Zaida Cantera

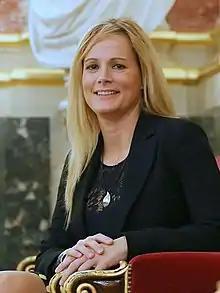
2016

Zaida Cantera de Castro (born 6 June 1977) is a Spanish retired military officer and politician currently affiliated with the Spanish Socialist Workers' Party (PSOE). She was a deputy for Madrid in the 11th and Legislatures.